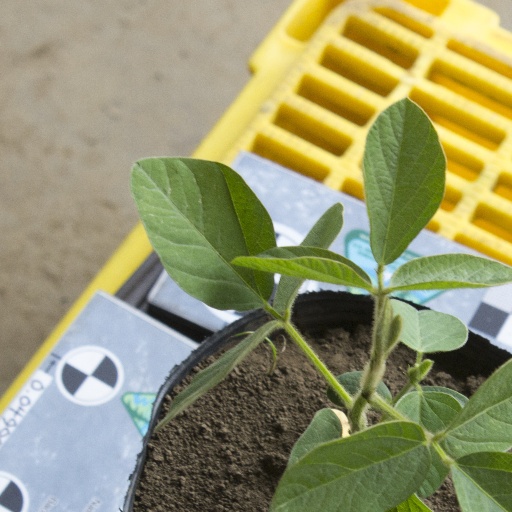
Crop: soybean